Sifontes Municipality

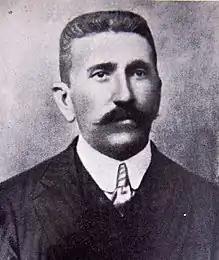
General Domingo Sinfontes

In 1894, a group of British settlers who came from the British Guyana tried to take part of the present municipal territory, before which General Domingo Antonio Sifontes founded in March 2nd of the same year the population of El Dorado in which it established a military position, then expelled the settlers from the area. General Sifontes became a local hero in recognition of the defense of Venezuelan sovereignty. The name of the municipality takes its name in honor to the general Antonio Domingo Sifontes, but the jurisdiction abbreviated its name li